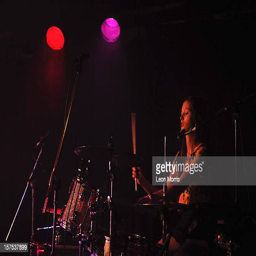
indie rock artist on stage